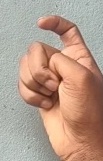
ASL sign: X